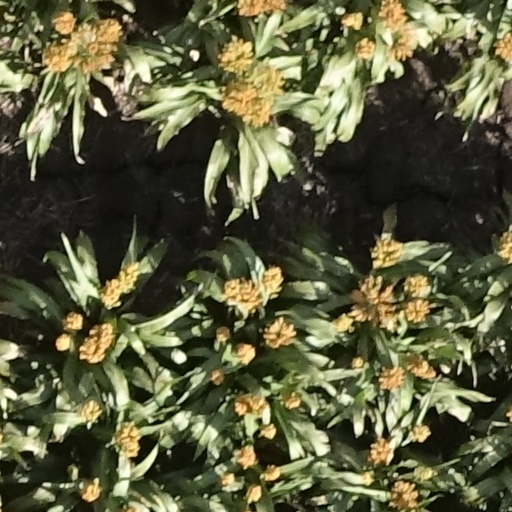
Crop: sorghum